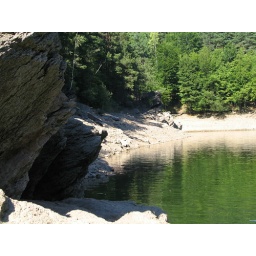
Valiug lake is an artificial lake created in a valley. It has this beautiful green color in the sunlight.